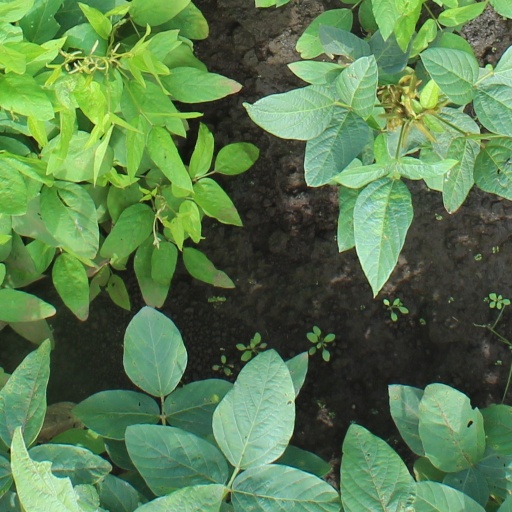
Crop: soybean